Dawn Ige

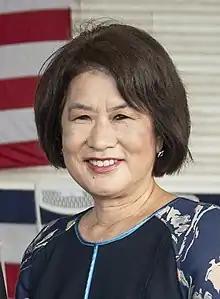

Dawn Amano-Ige (born March 30, 1959) is an American educator who was the first lady of Hawaii as the wife of governor David Ige.